MacRobertson Miller Airlines

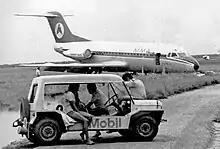
Fokker F28 Fellowship bogged at Broome Airport in January 1974

Approaches into small airports were made without ATC using traditional traffic patterns in clear weather and non-precision instrument approaches in poor weather. The performance of the F28 did reveal some shortcomings in the operational support available to the airline via the government agency DCA; the famous Fitzroy Crossing forced landing of 1971 (see the 'Accidents and Incidents' section below) was caused in major part by the ability of the F28 to 'outfly' the weather forecasts available in the region, with forecasts not being prepared or transmitted with sufficient frequency for jet operations.